COVID-19 pandemic in Slovakia

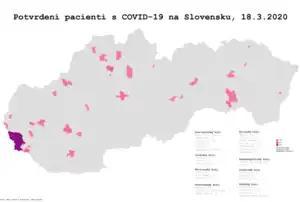
Distribution of 105 cases in the municipalities of Slovakia on 18 March 2020.

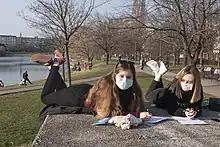
Slovakia was among the first countries in the world (and the second in Europe, after the Czech Republic) to make the wearing of masks mandatory in public.

Eight people tested positive, the number went over 100, and the total number of cases was 105. On this day prime minister Peter Pellegrini announced the first death: an 84-year-old woman. It remained unknown if she had died because of the Coronavirus, because she had several other major health problems. Later on, Pellegrini announced that with high probability, massive heart attack was cause of death. Of the 105 cases, only 35 (34%) were hospitalised. Twice as many: 70 (66%) were in home quarantine. Even though infection ward capacities were not enough as their bed numbers had been decreased. The second largest and also international train station in Bratislava - Petržalka stopped all passenger transport and also closed the underpass connecting Panónská and Kopčianska streets.